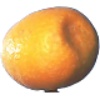
Label: Kumquats 1